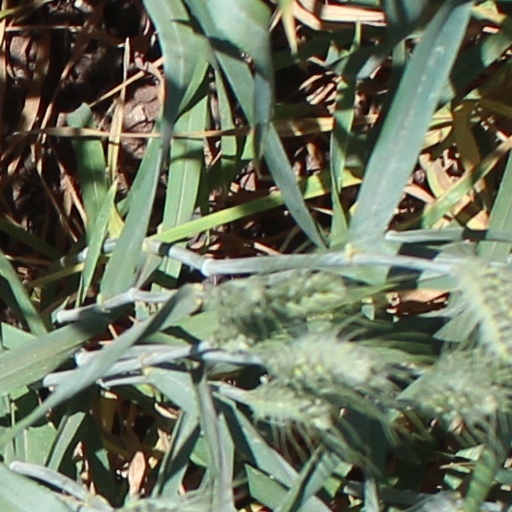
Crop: wheat